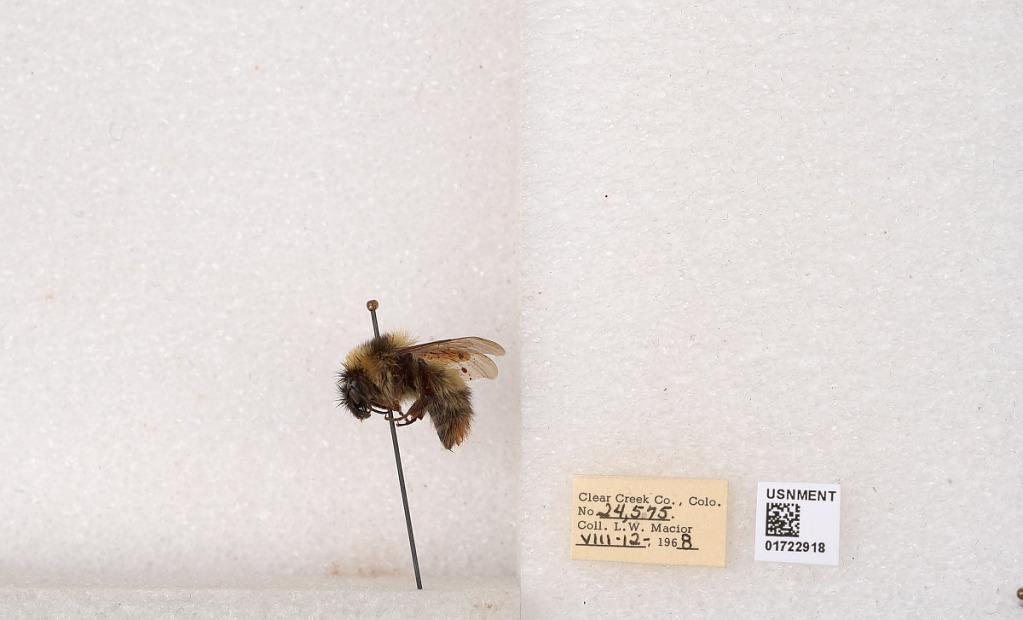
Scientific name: Bombus kirbyellus
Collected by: L. Macior
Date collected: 1968-8-12
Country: United States
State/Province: Colorado
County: Clear Creek
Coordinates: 39.6891, -105.644